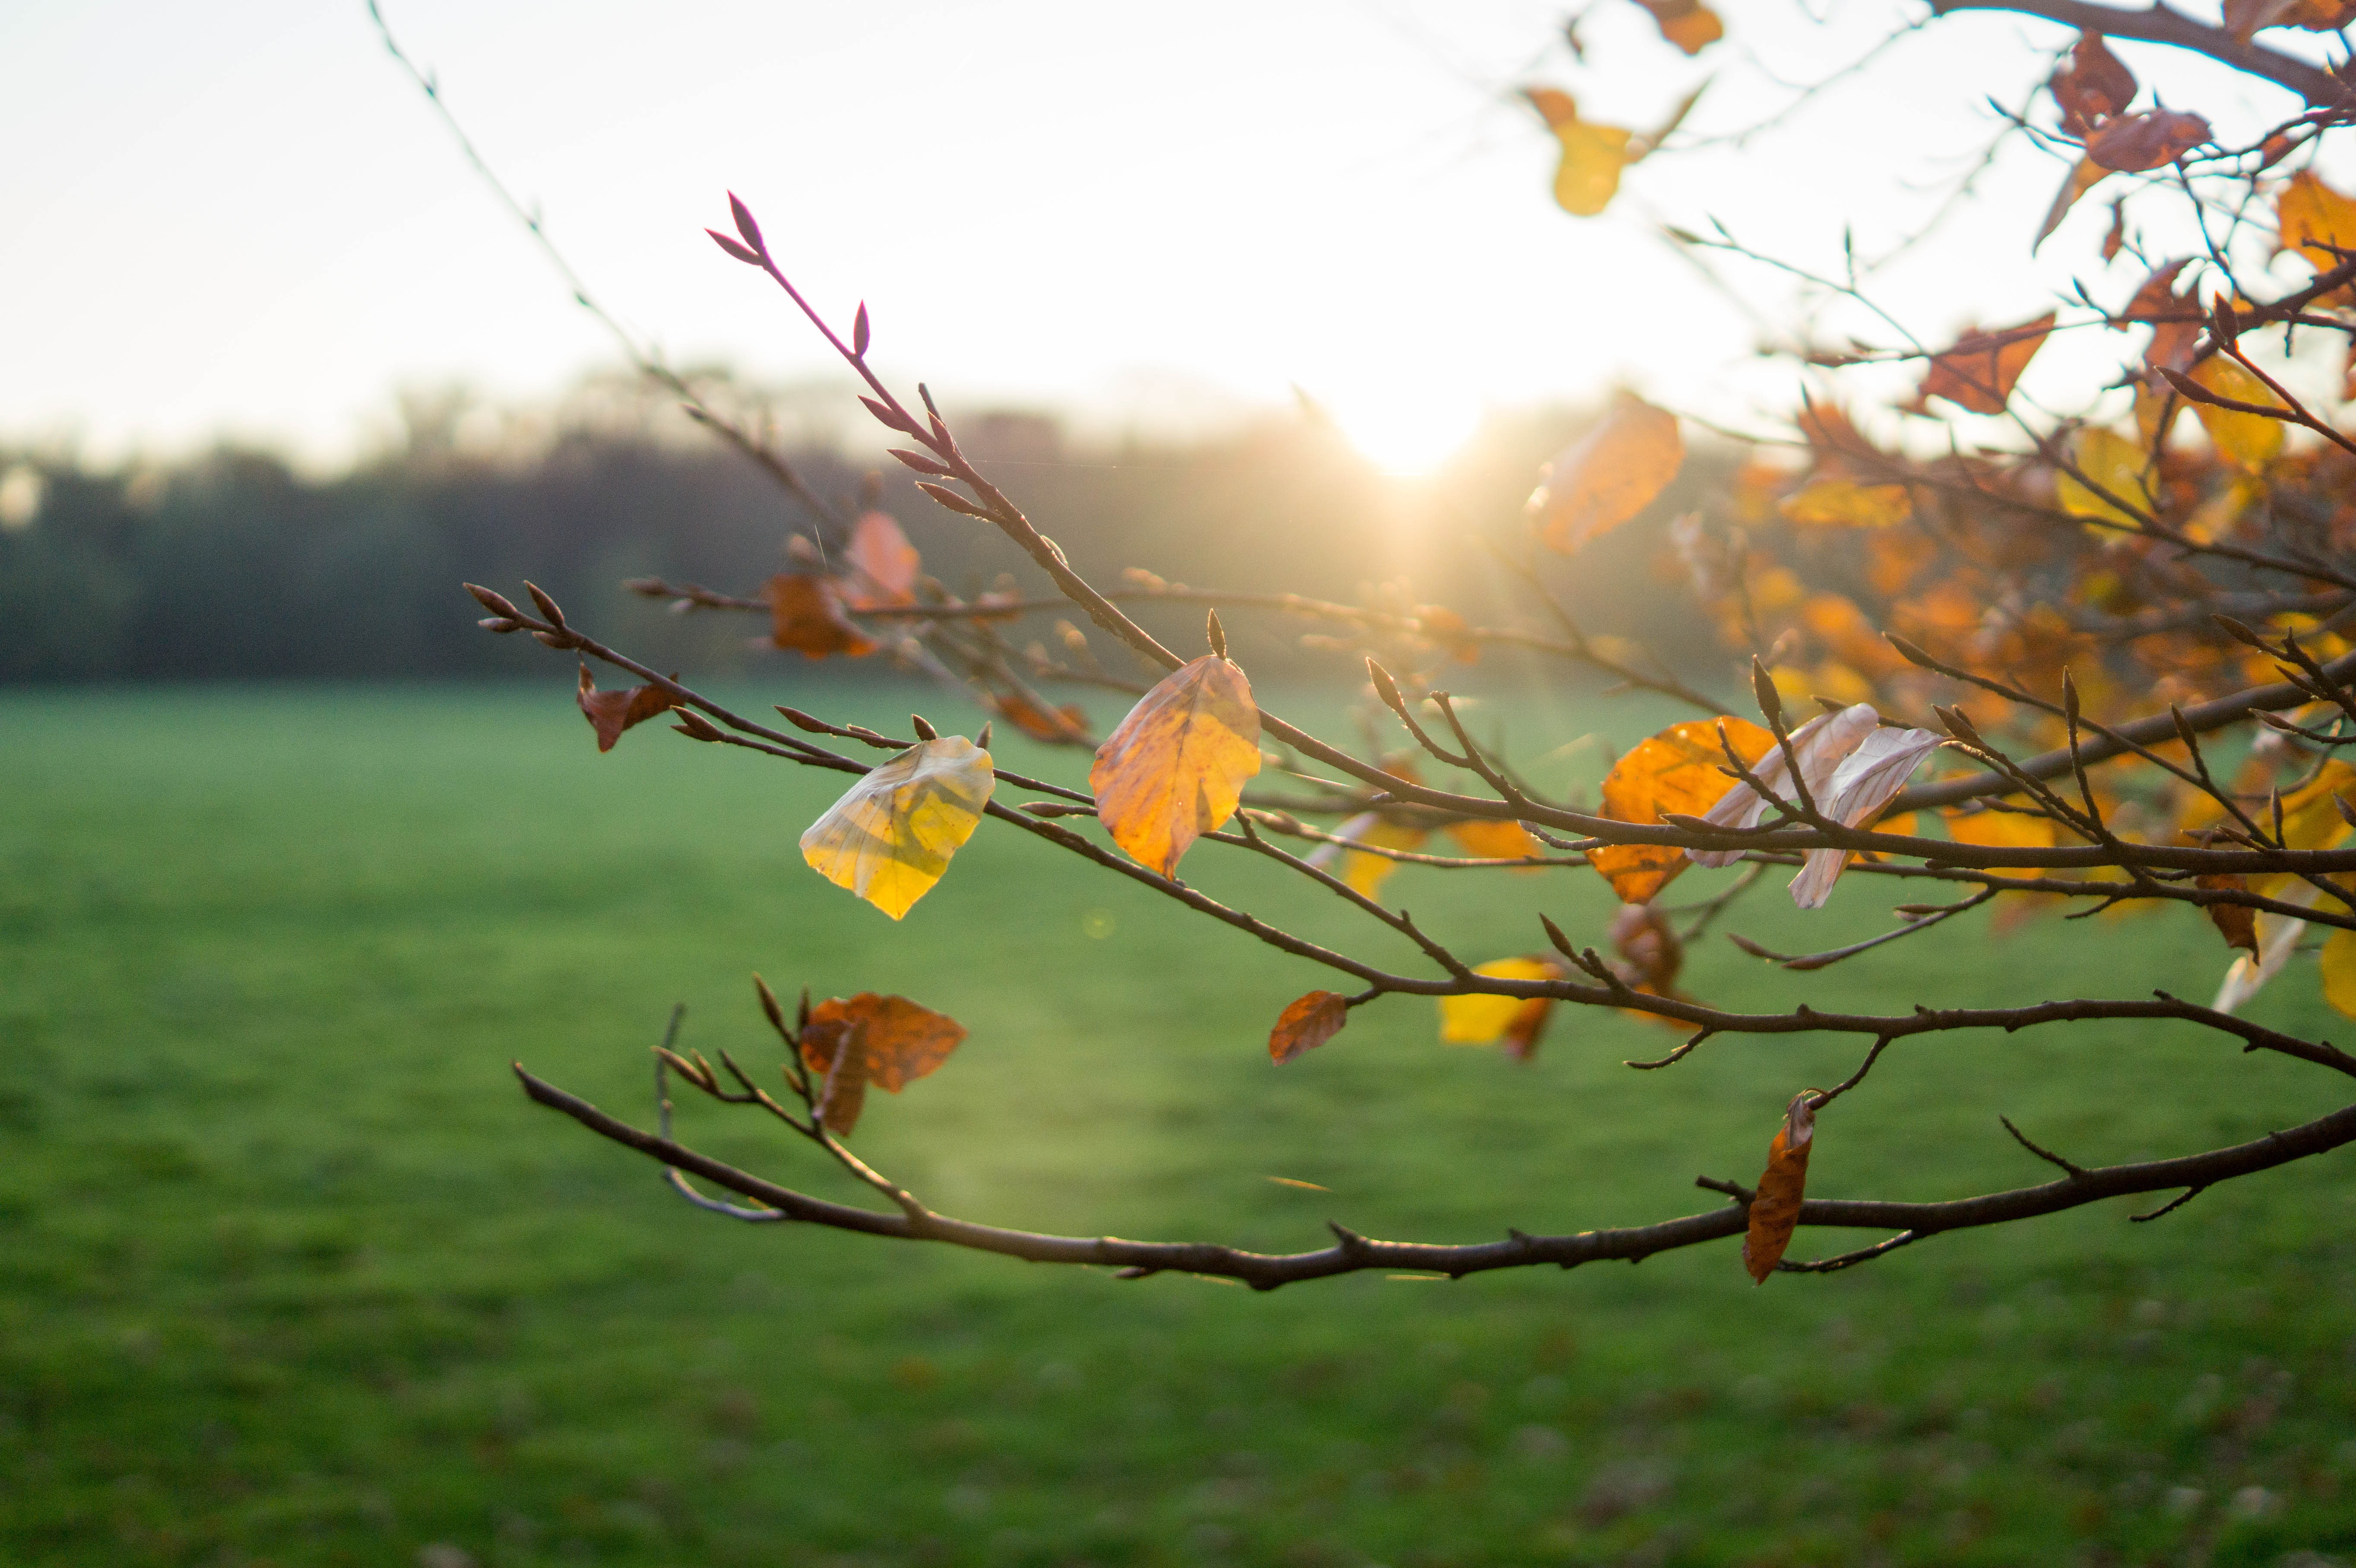
tree, nature, branch, blossom, plant, sun, sunlight, morning, leaf, flower, autumn, botany, flora, season, twig, leaves, fall leaves, woody plant